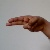
The image shows a hand gesture representing the letter 'H' in Indian Sign Language.